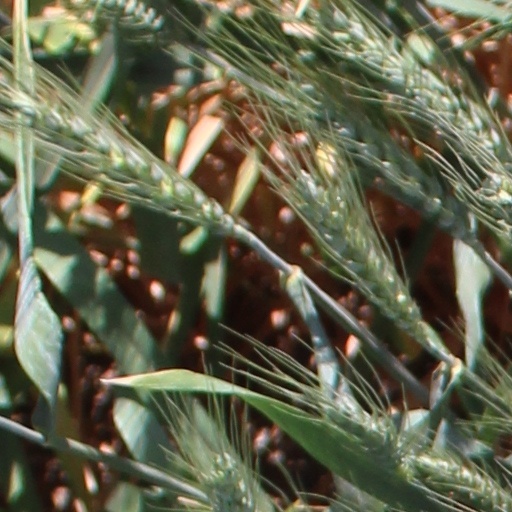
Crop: wheat